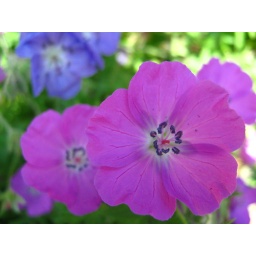
again, taken in front of someone's house down the street after gardening and taking pictures all day...